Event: Nepal Earthquake
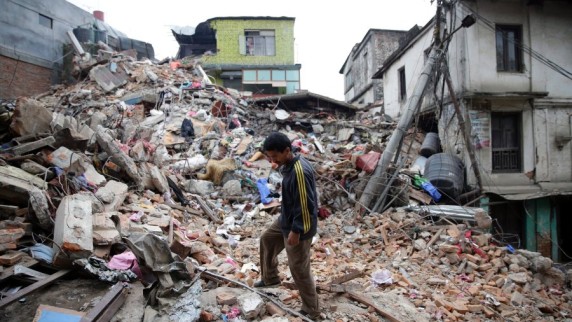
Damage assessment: damage